Dawes Cycles

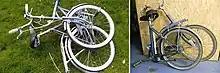
Two different Dawes Kingpin folding bicycles, an original and a later version, in folded state.

In 1906 Major Ernest Humphries and Charles F. Dawes set up the "Humphries and Dawes Company" in Birmingham, England. At first, they produced motorcycles and a few bicycles. But after twenty years, the two partners split up, with Major Humphries setting up a motorcycle manufacturer.